Huntingtower (novel)

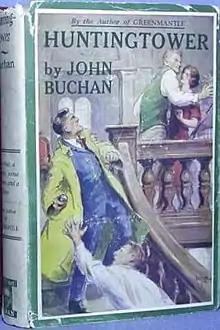
First US edition, published by Doran

The book was written only a few years after the Russian Revolution when there was considerable concern that Bolshevism might spread. Buchan mixes light fairytale elements (he called the book "a Glasgow fairytale") with a darker plot in which Bolshevik elements have penetrated every level of British society. Although the normal forces of law and order are powerless, revolution in Britain is averted by the down-to-earth, middle class views of McCunn, the grocer. As one Russian character says of him, admiringly, "he is the stuff which above all others makes a great people. He will endure when aristocracies crack and proletariats crumble."